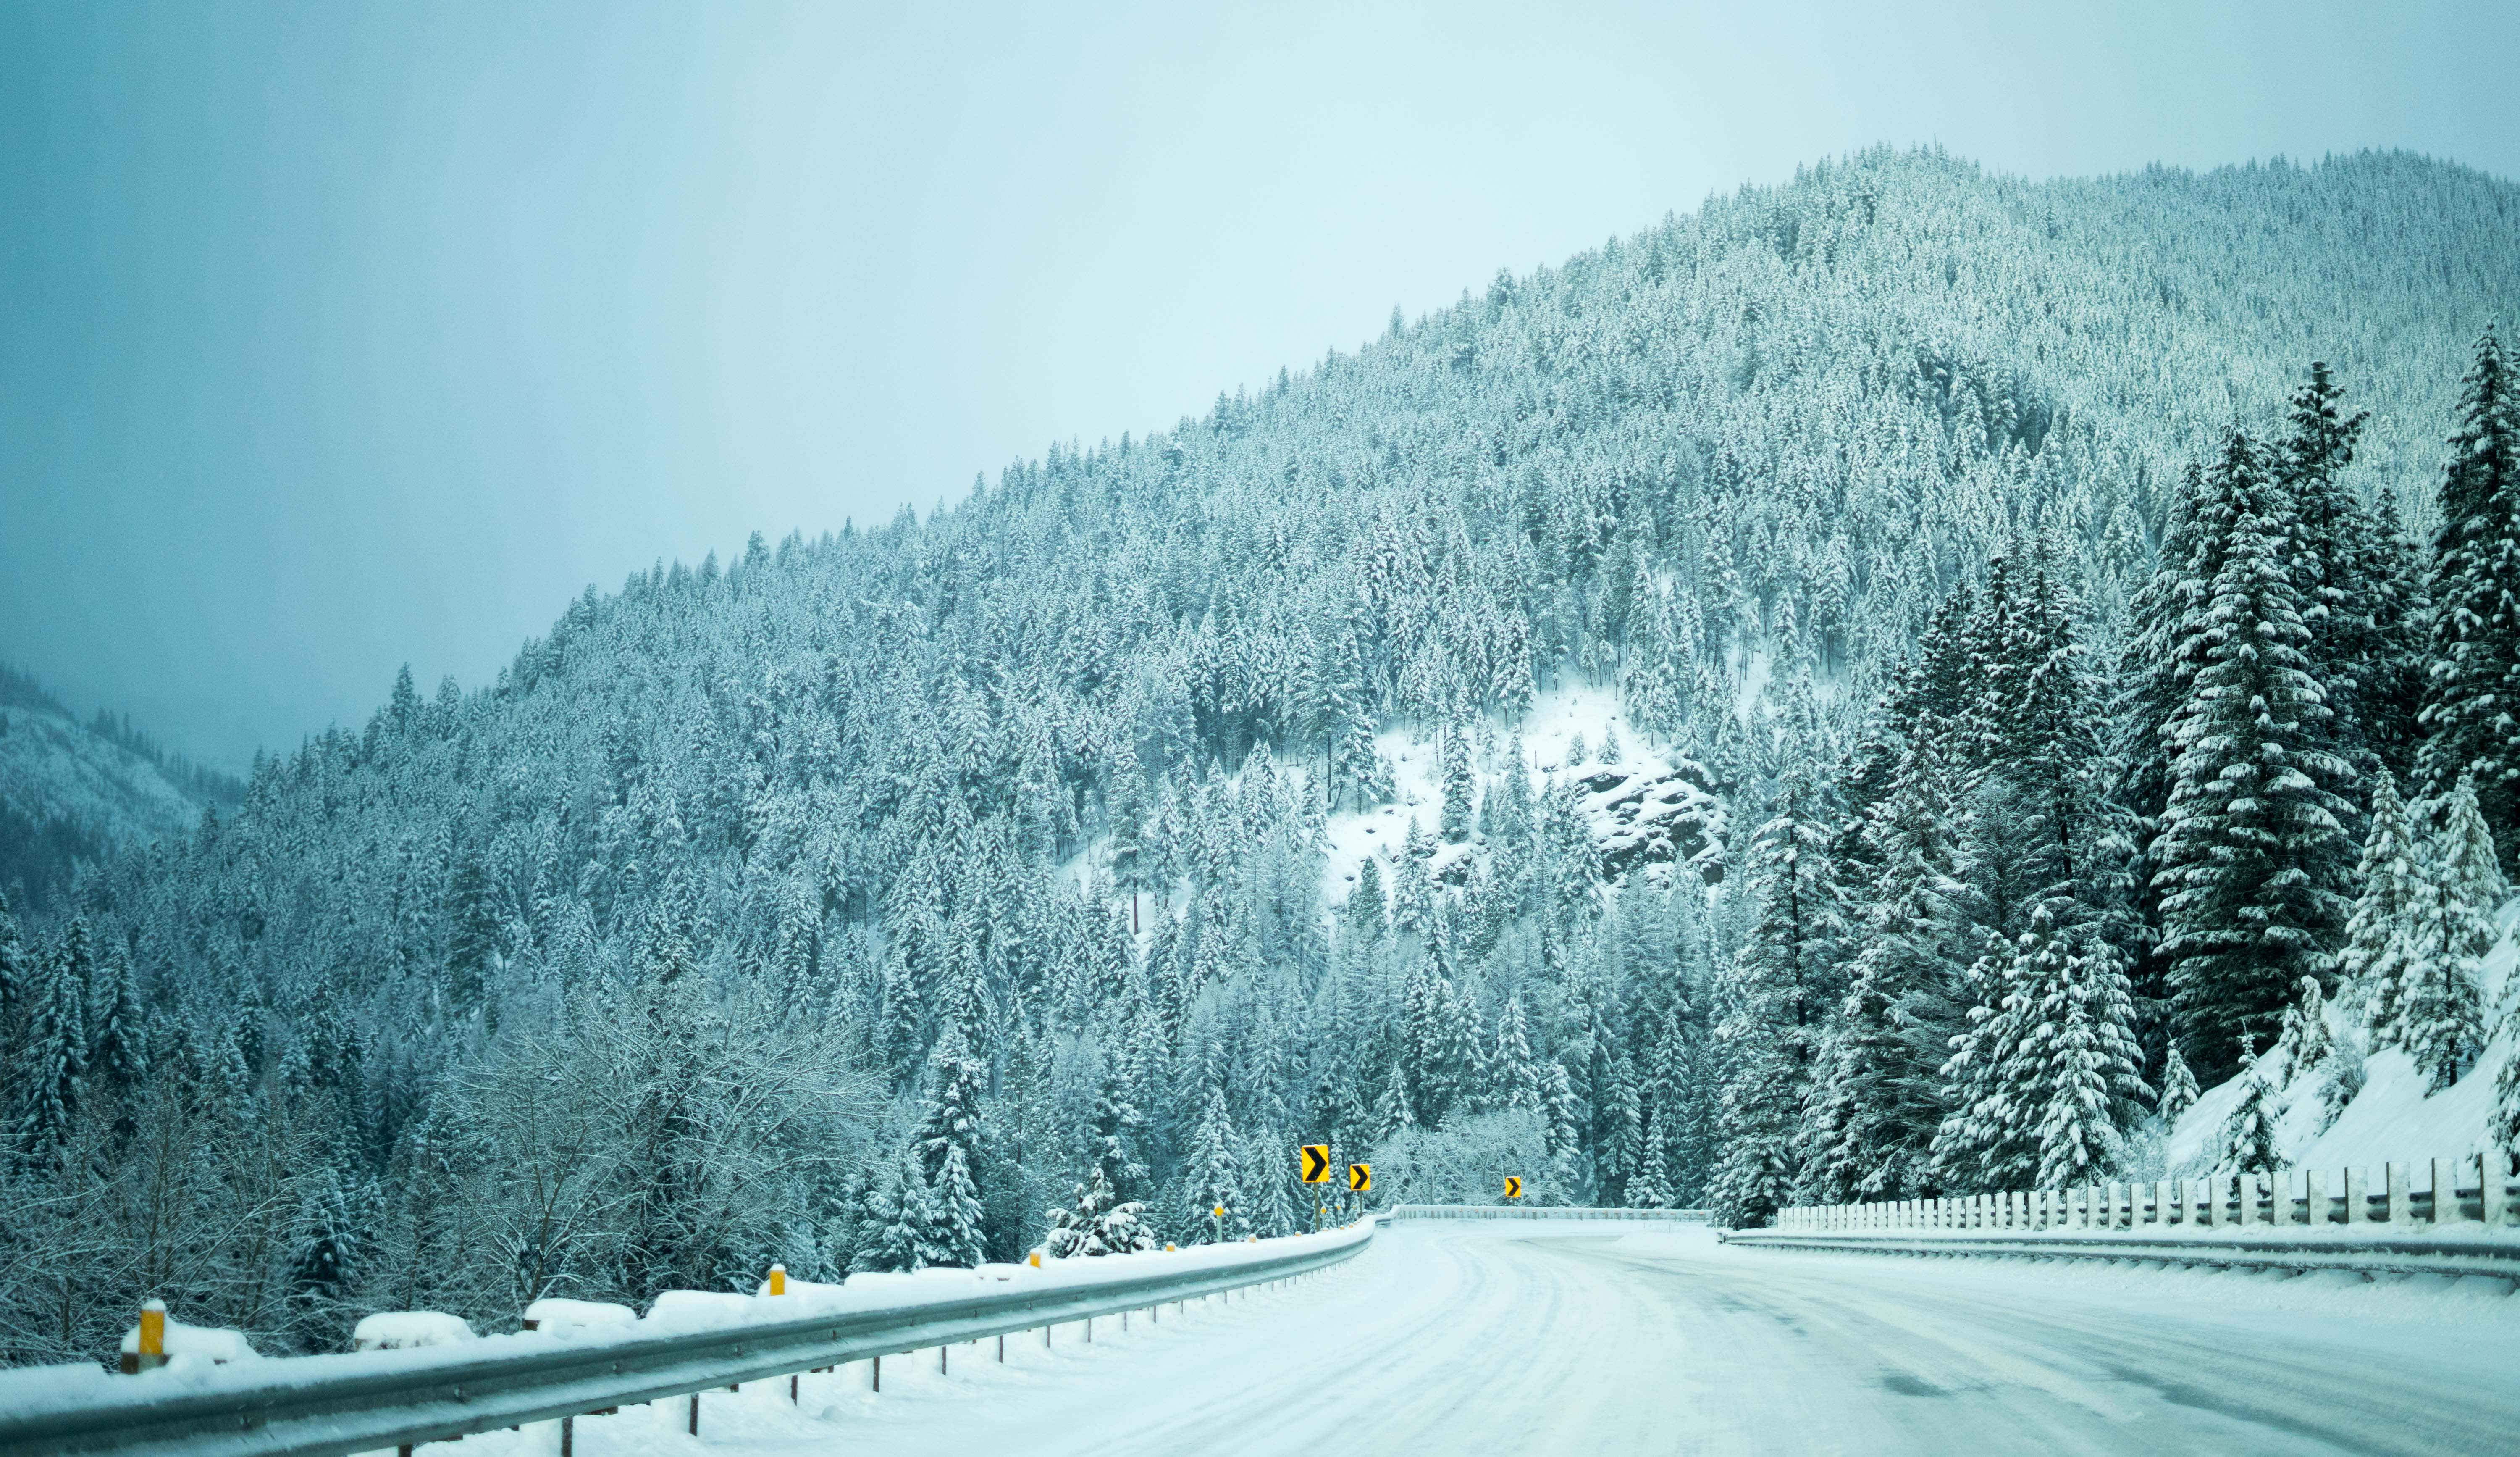
tree, nature, forest, mountain, snow, winter, road, morning, frost, mountain range, bend, weather, lane, season, freezing, atmospheric phenomenon, woody plant